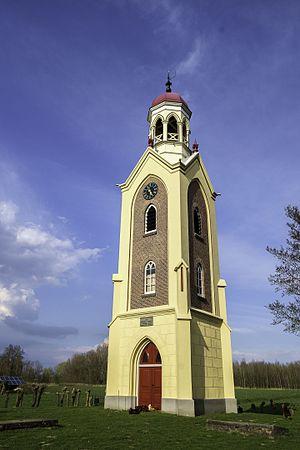
Westerdijkshorn est un village de la commune néerlandaise de Het Hogeland, situé dans la province de Groningue.